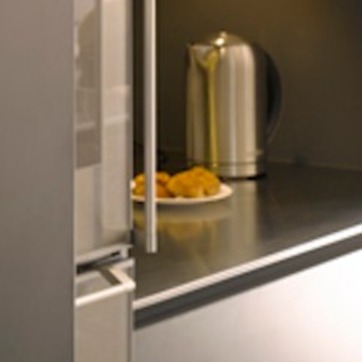
Material: food